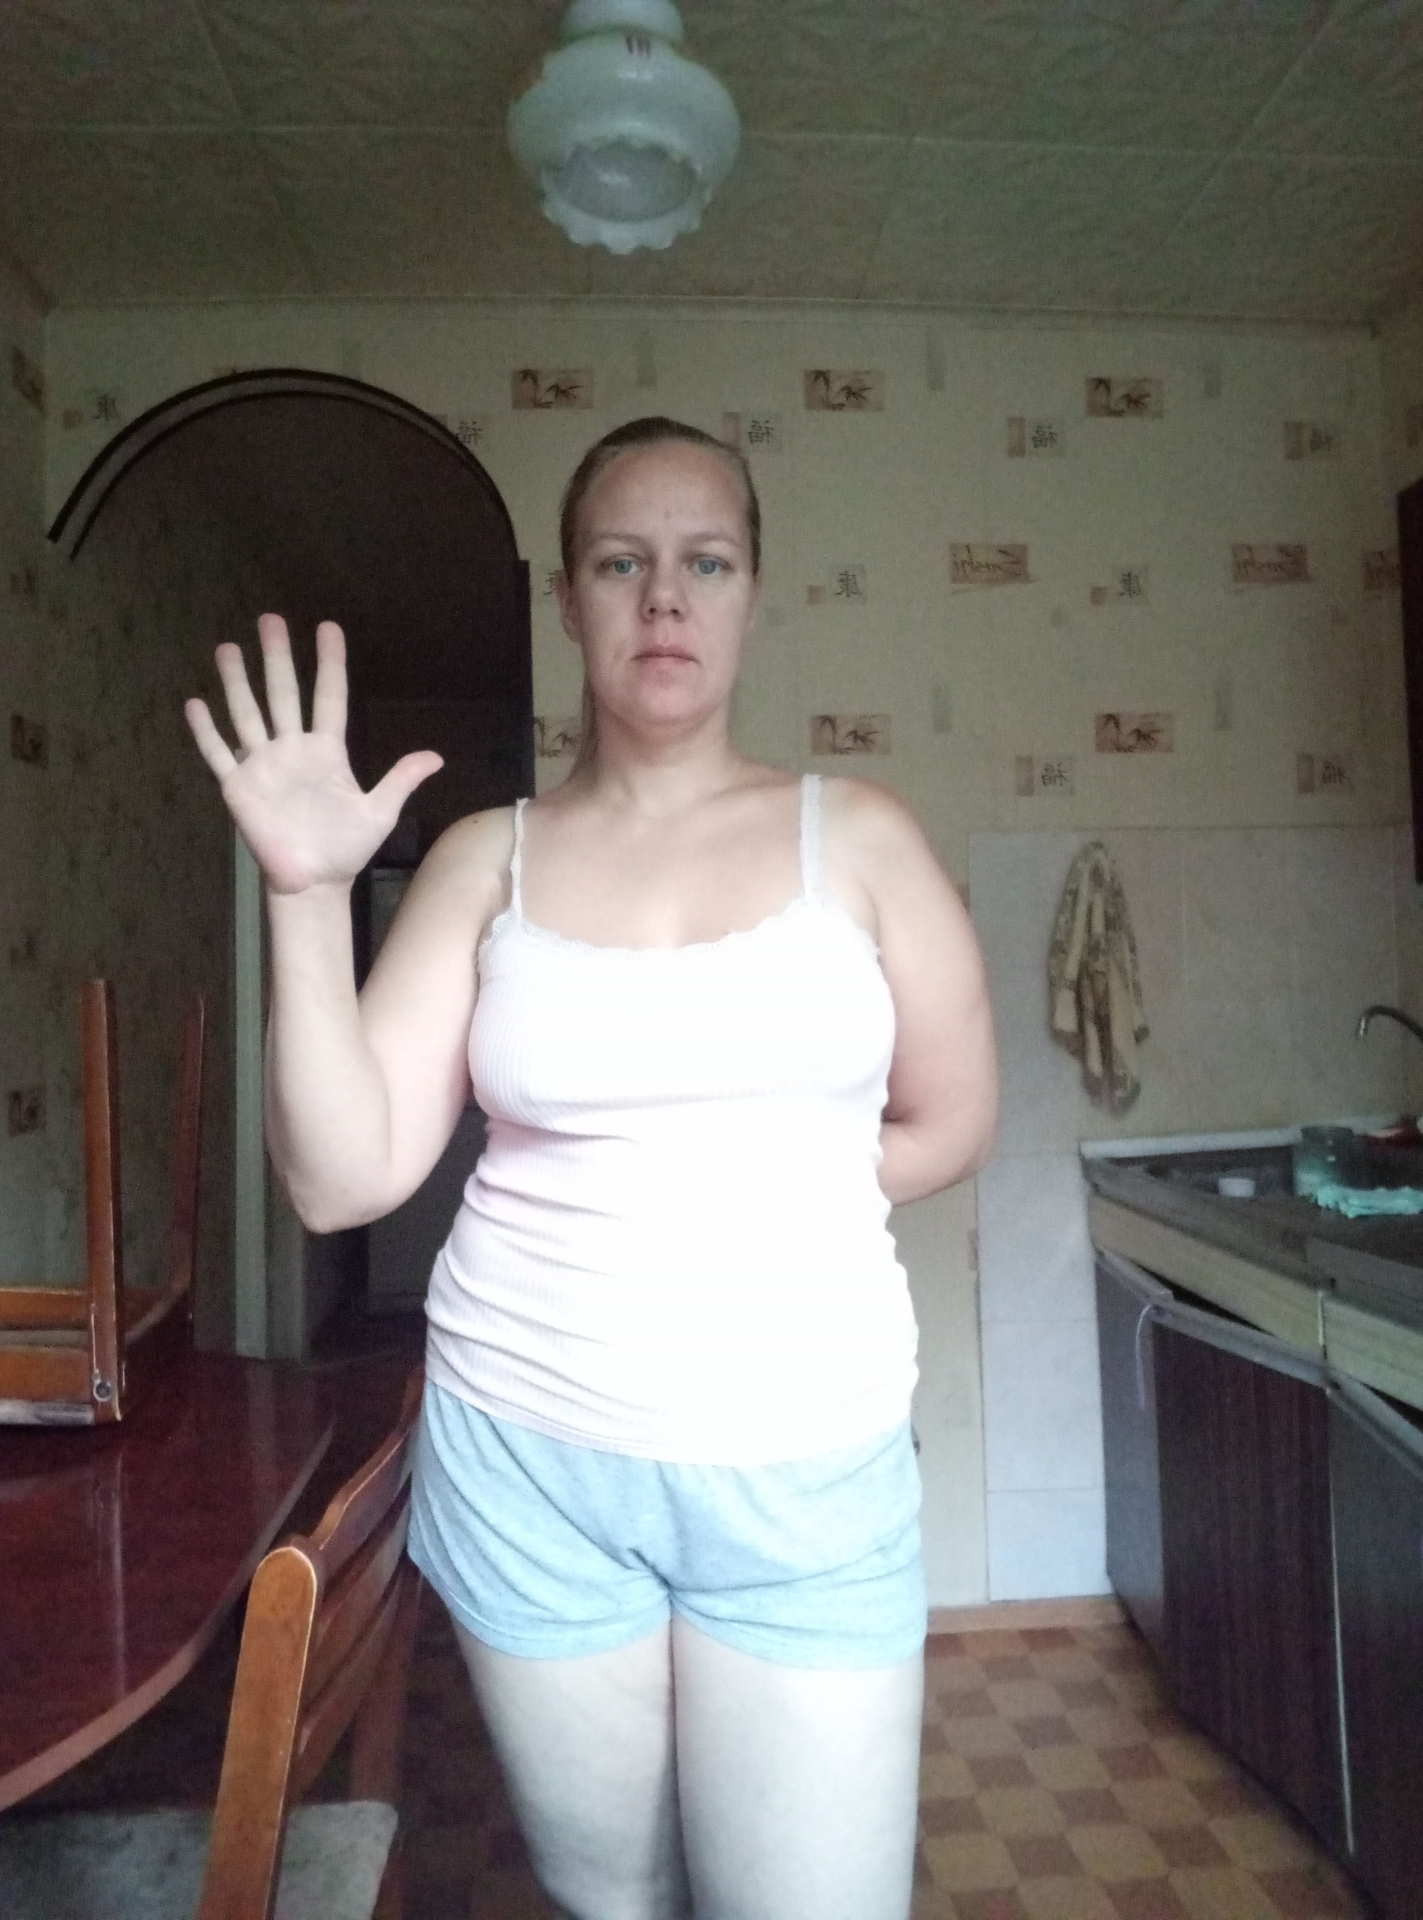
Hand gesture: palm